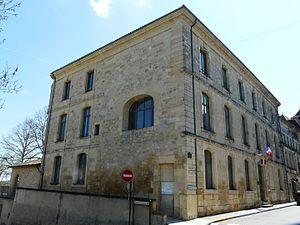
La mairie, rue Romieu, Beaumont-du-Périgord, Dordogne, France.